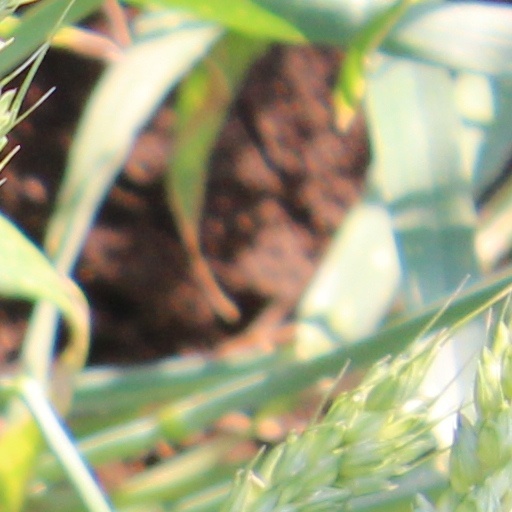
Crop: wheat